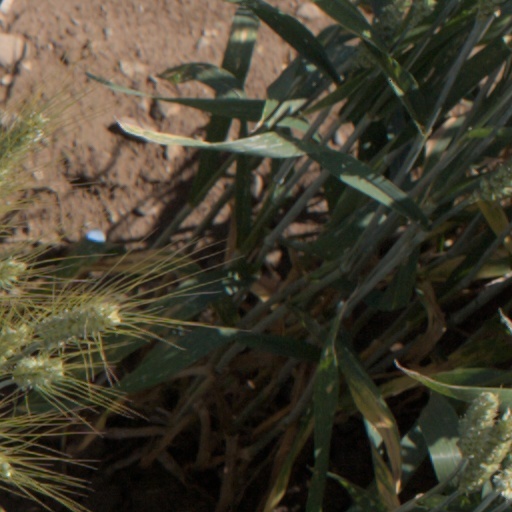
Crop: wheat